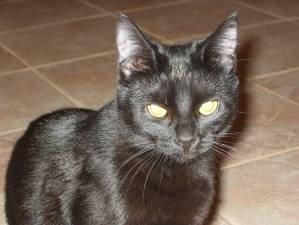
Label: cat